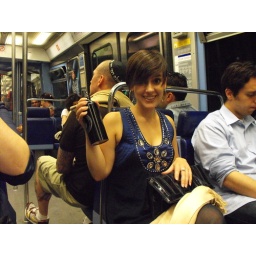
See! The water bottle does come in handy